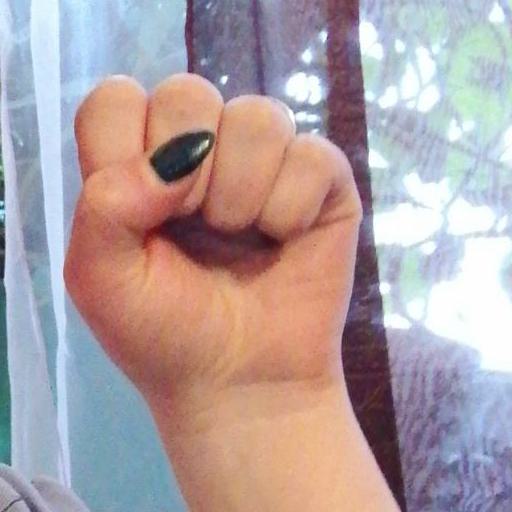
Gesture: fist